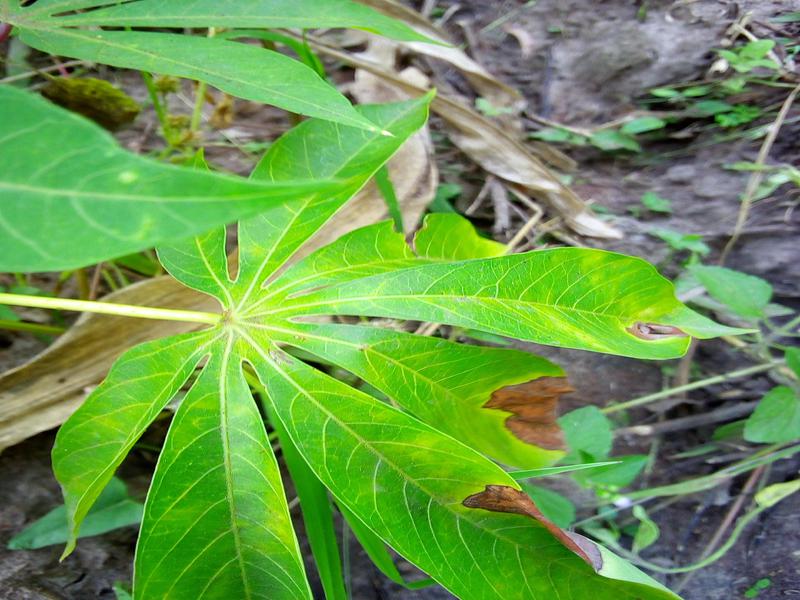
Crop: cassava
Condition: bacterial_blight